Japanese battleship Settsu

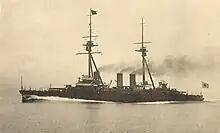
A postcard of "Settsu" at speed

"Settsu" was laid down at Kure Naval Arsenal on 18 January 1909. She was launched on 30 March 1911 and completed on 1 July 1912 at a cost of ¥11,010,000. Following the Japanese ship-naming conventions, "Settsu" was named after Settsu Province, now a part of Osaka prefecture. Captain Morihide Tanaka assumed command on 1 December and the ship was assigned to the First Squadron. She spent most of the following year training and patrolling off the coast of China. When World War I began in August 1914, "Settsu" was at Kure. Together with her sister "Kawachi", she bombarded German fortifications in October–November 1914 during the final stage of the siege of Qingdao. "Settsu" was assigned to the First Squadron until 1 December 1916 when she was placed in reserve for a refit at Kure. Upon its completion on 1 December 1917, the ship was assigned to the Second Squadron until 23 July 1918 when she rejoined the First Squadron. By this time, all 12 of the 3-inch 4th Year Type guns were removed and four 3-inch 4th Year Type anti-aircraft guns were added. Two of the torpedo tubes were also removed. On 28 October 1918, "Settsu" was the flagship for Emperor Taishō for the naval review held off Yokohama as well as the review held on 9 July 1919.